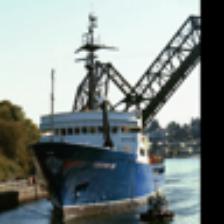
Label: NonHuman